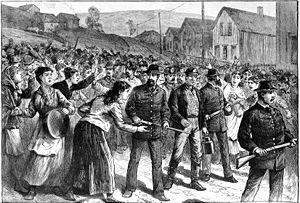
La Pinkerton National Detective Agency, ou Pinkerton's National Detective Agency, dont les agents sont généralement appelés simplement Pinkertons, est une agence privée américaine de détectives et de sécurité créée par Allan Pinkerton en 1850.
Cette page concerne des événements d'actualité qui se sont produits durant l'année 1884 du calendrier grégorien aux États-Unis.